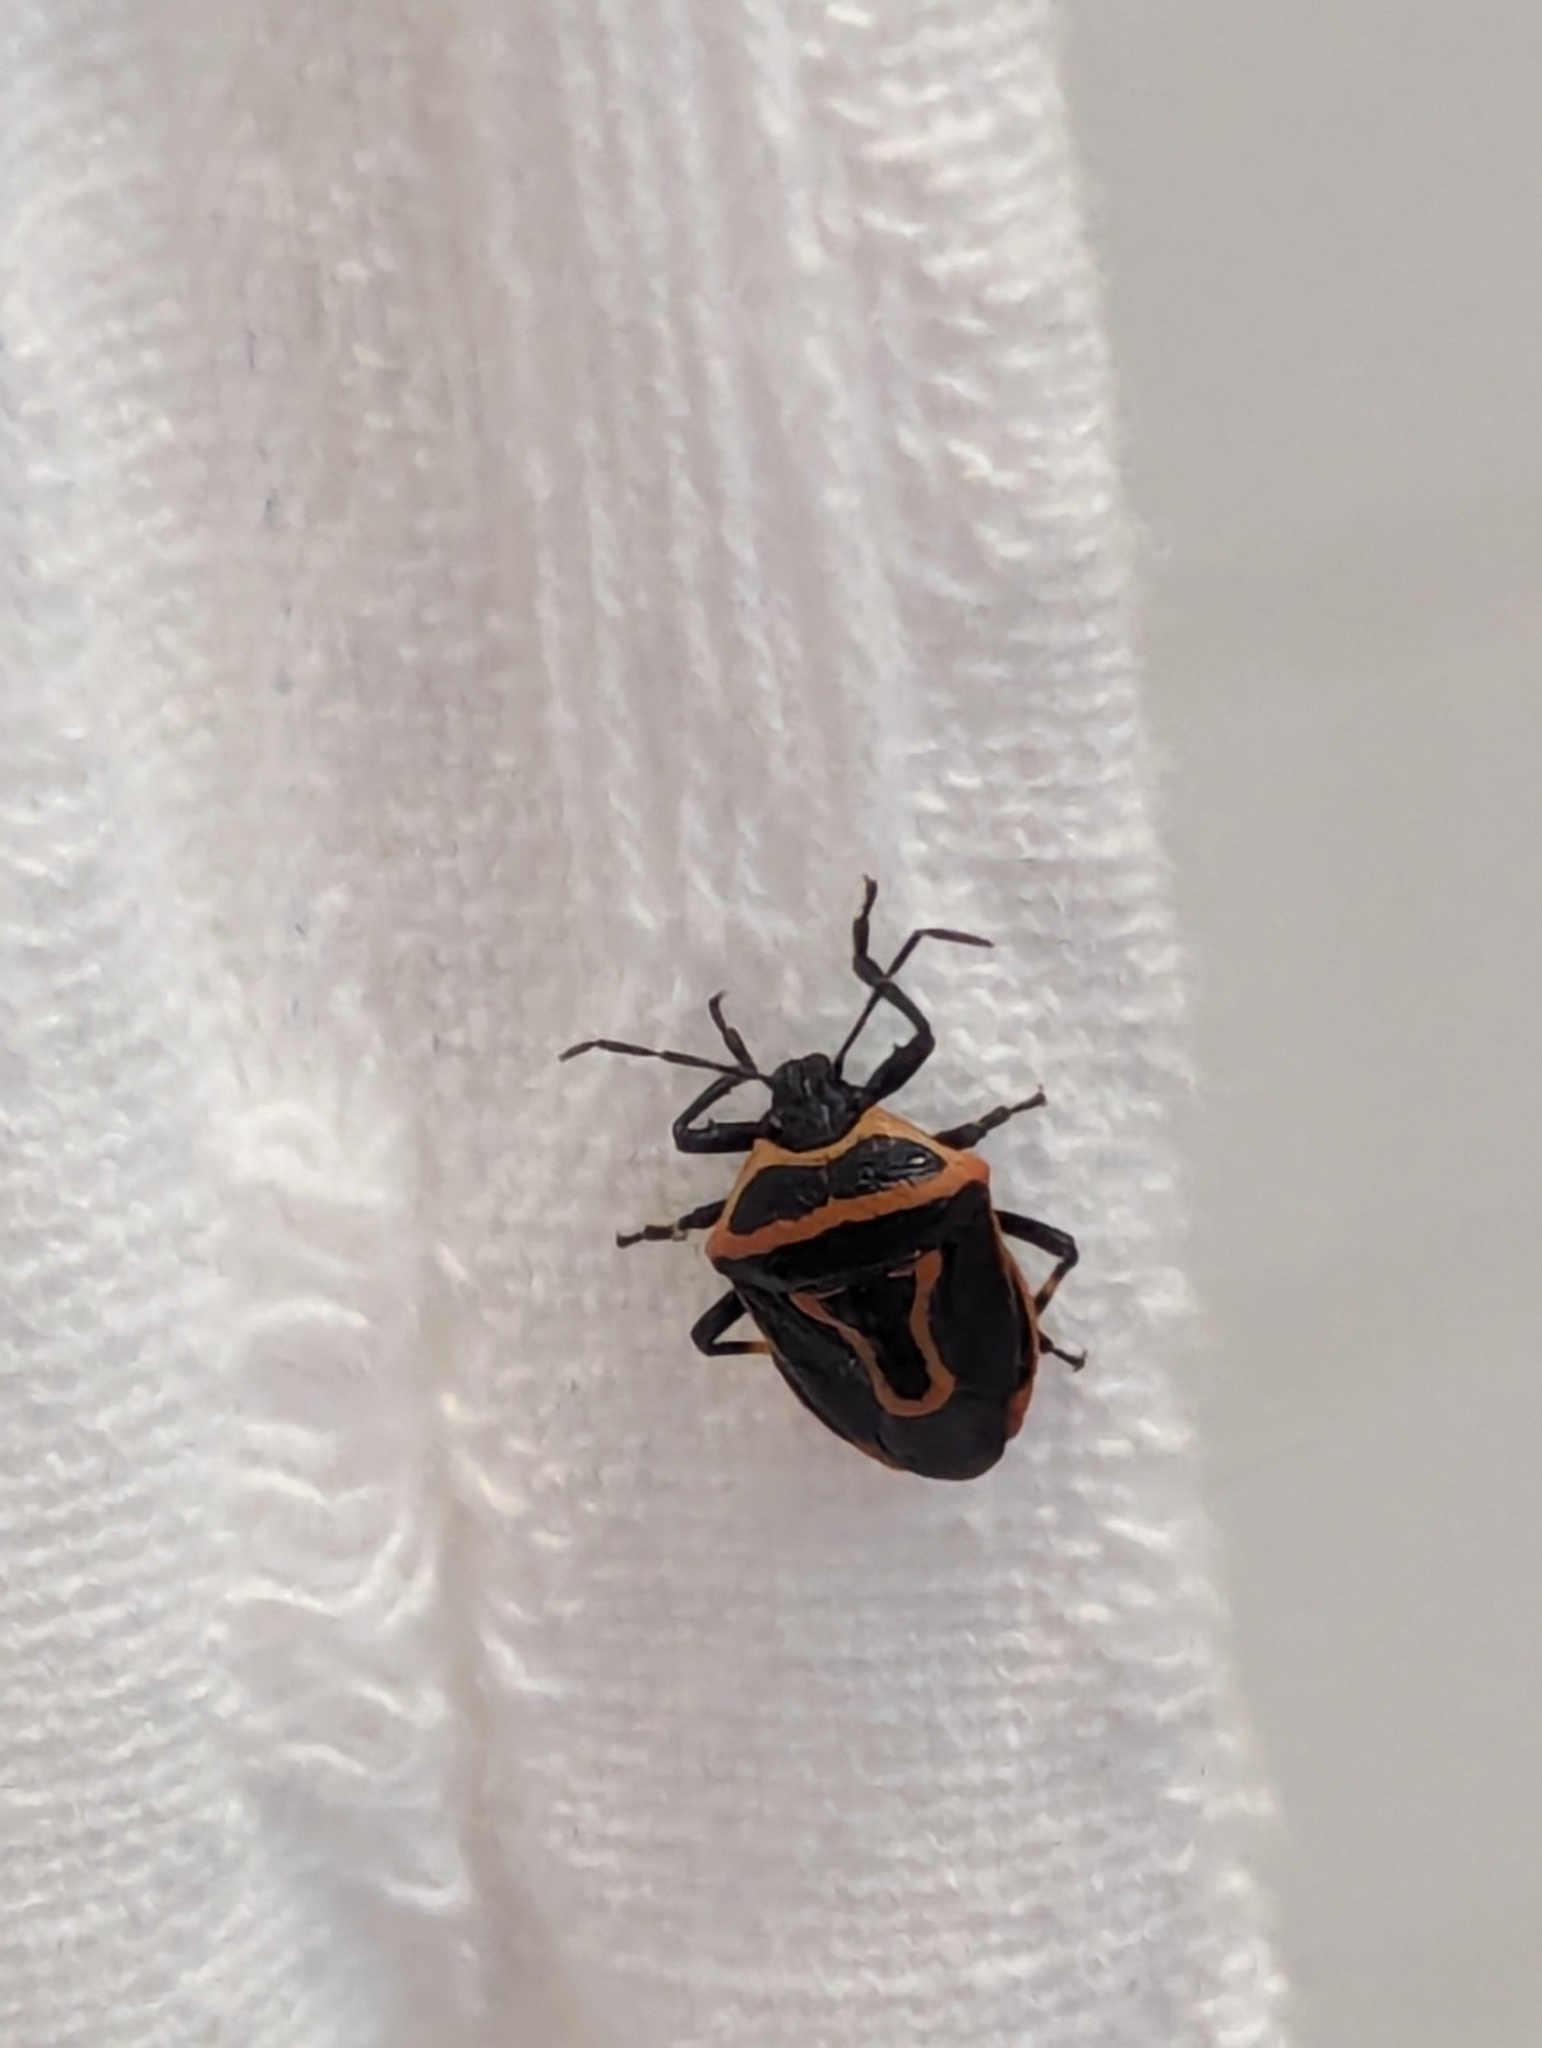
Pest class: stink_bug